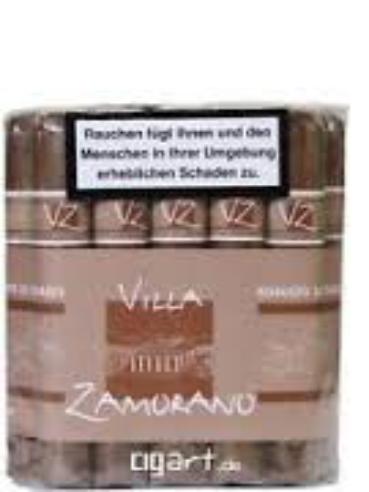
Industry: Necessities